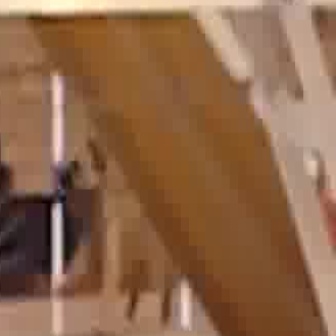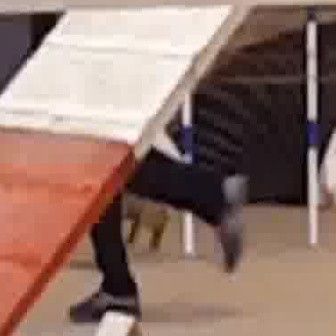
  Please identify the target specified by the bounding box [43,122,244,324] in the first image and locate it in the second image. Return the coordinates in [x_min,y_min,x_max,y_max] format.
Answer: [20,102,174,255]